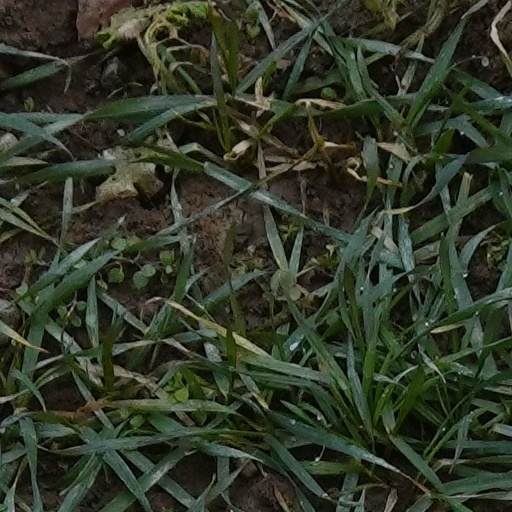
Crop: wheat